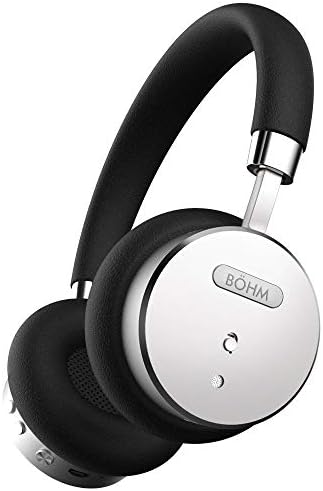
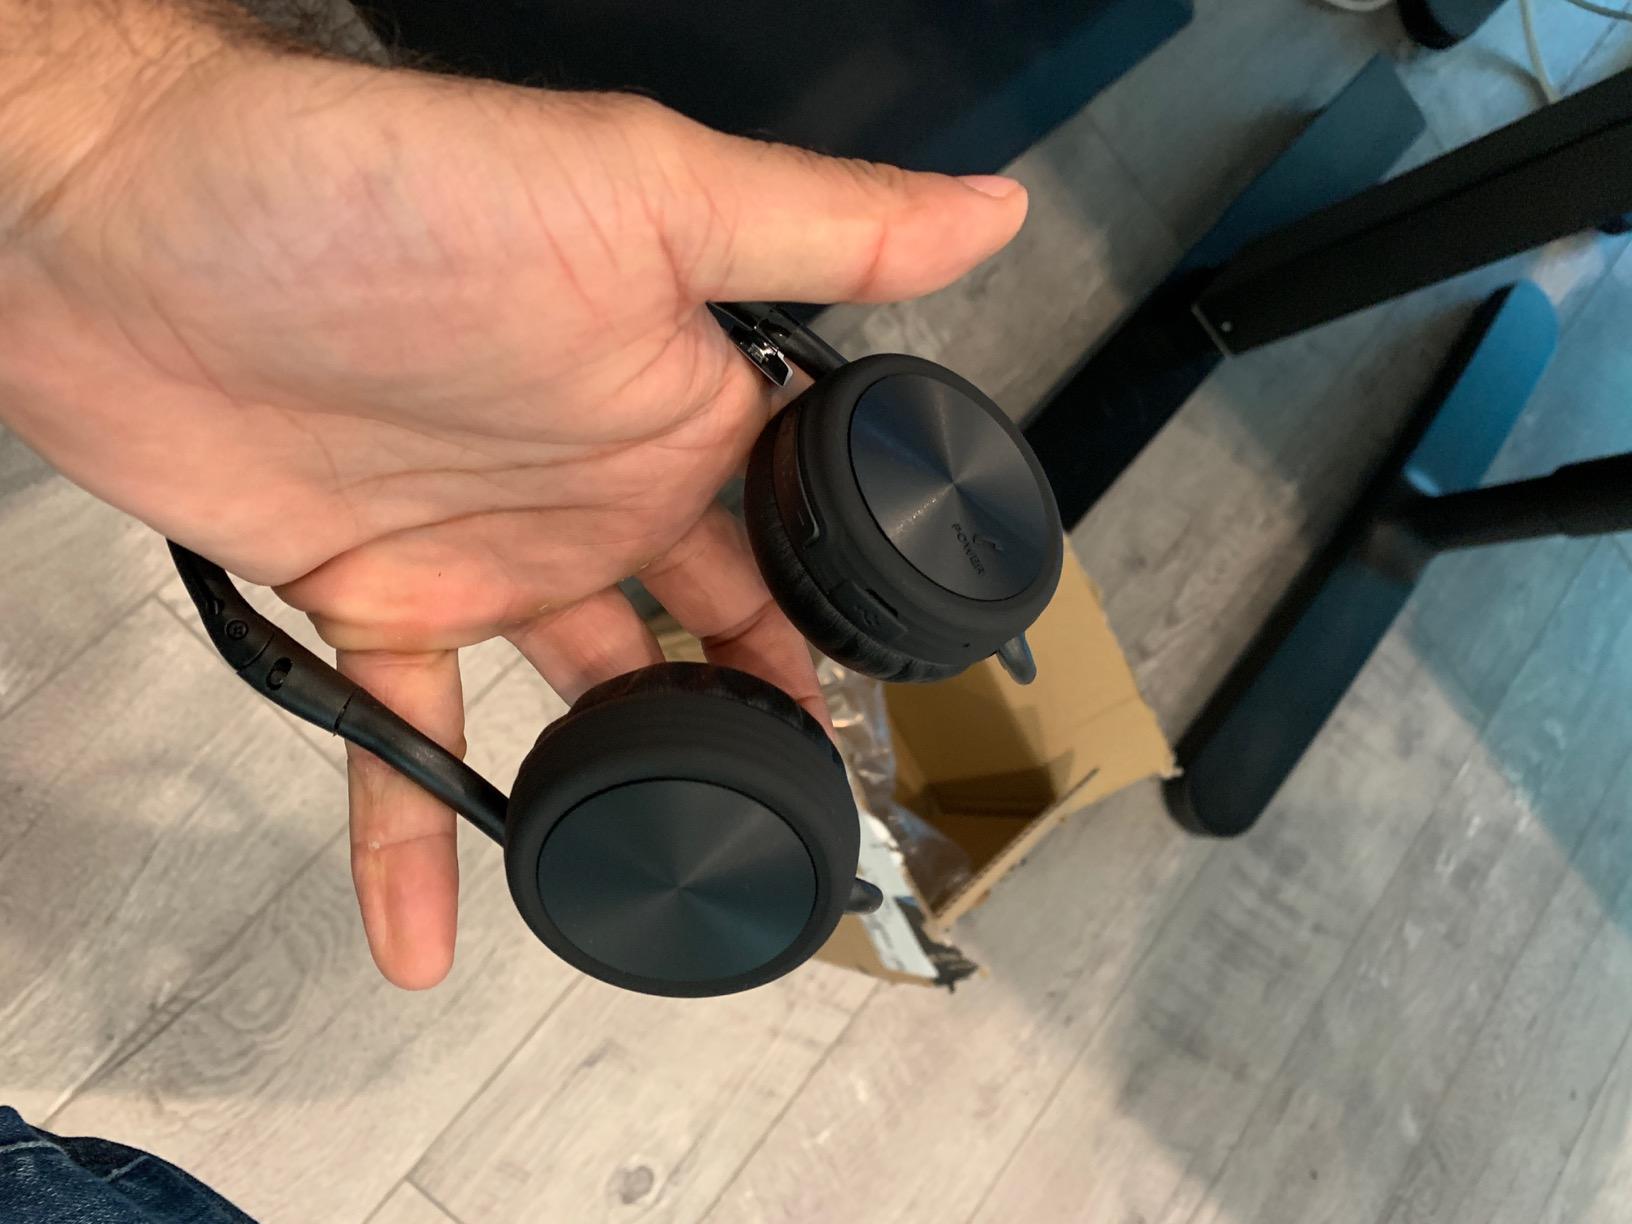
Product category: headphones
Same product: no